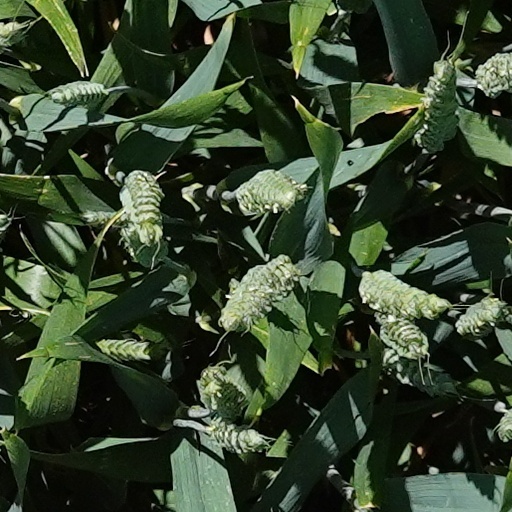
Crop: wheat